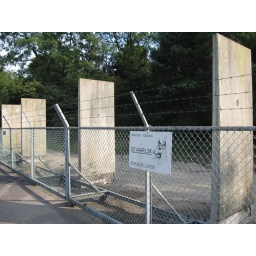
A fence is still protecting Soesterberg Air Base, though flying operations have stopped here in November 2008.